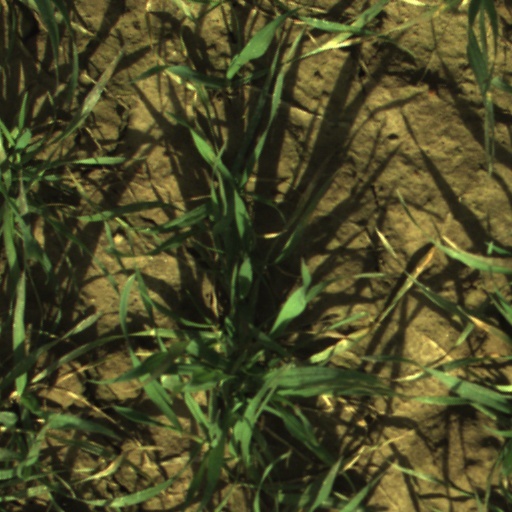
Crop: wheat